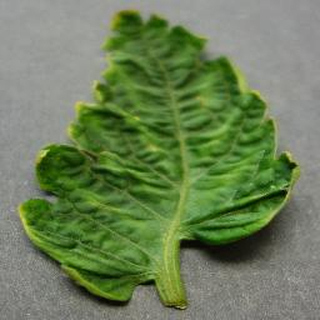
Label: tomato_yellow_leaf_curl_virus